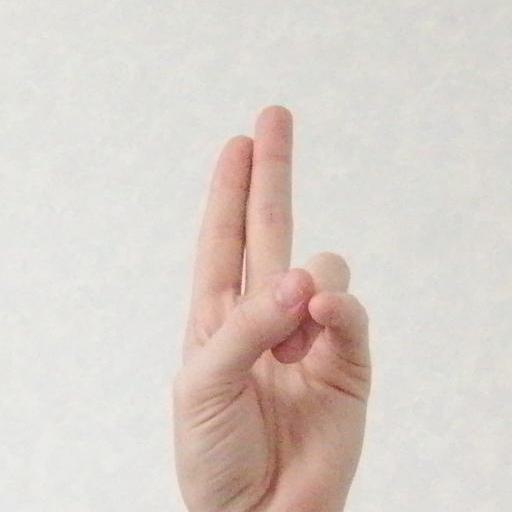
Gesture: two_up